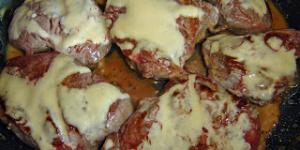
solomillo de ternera con salsa de mostaza